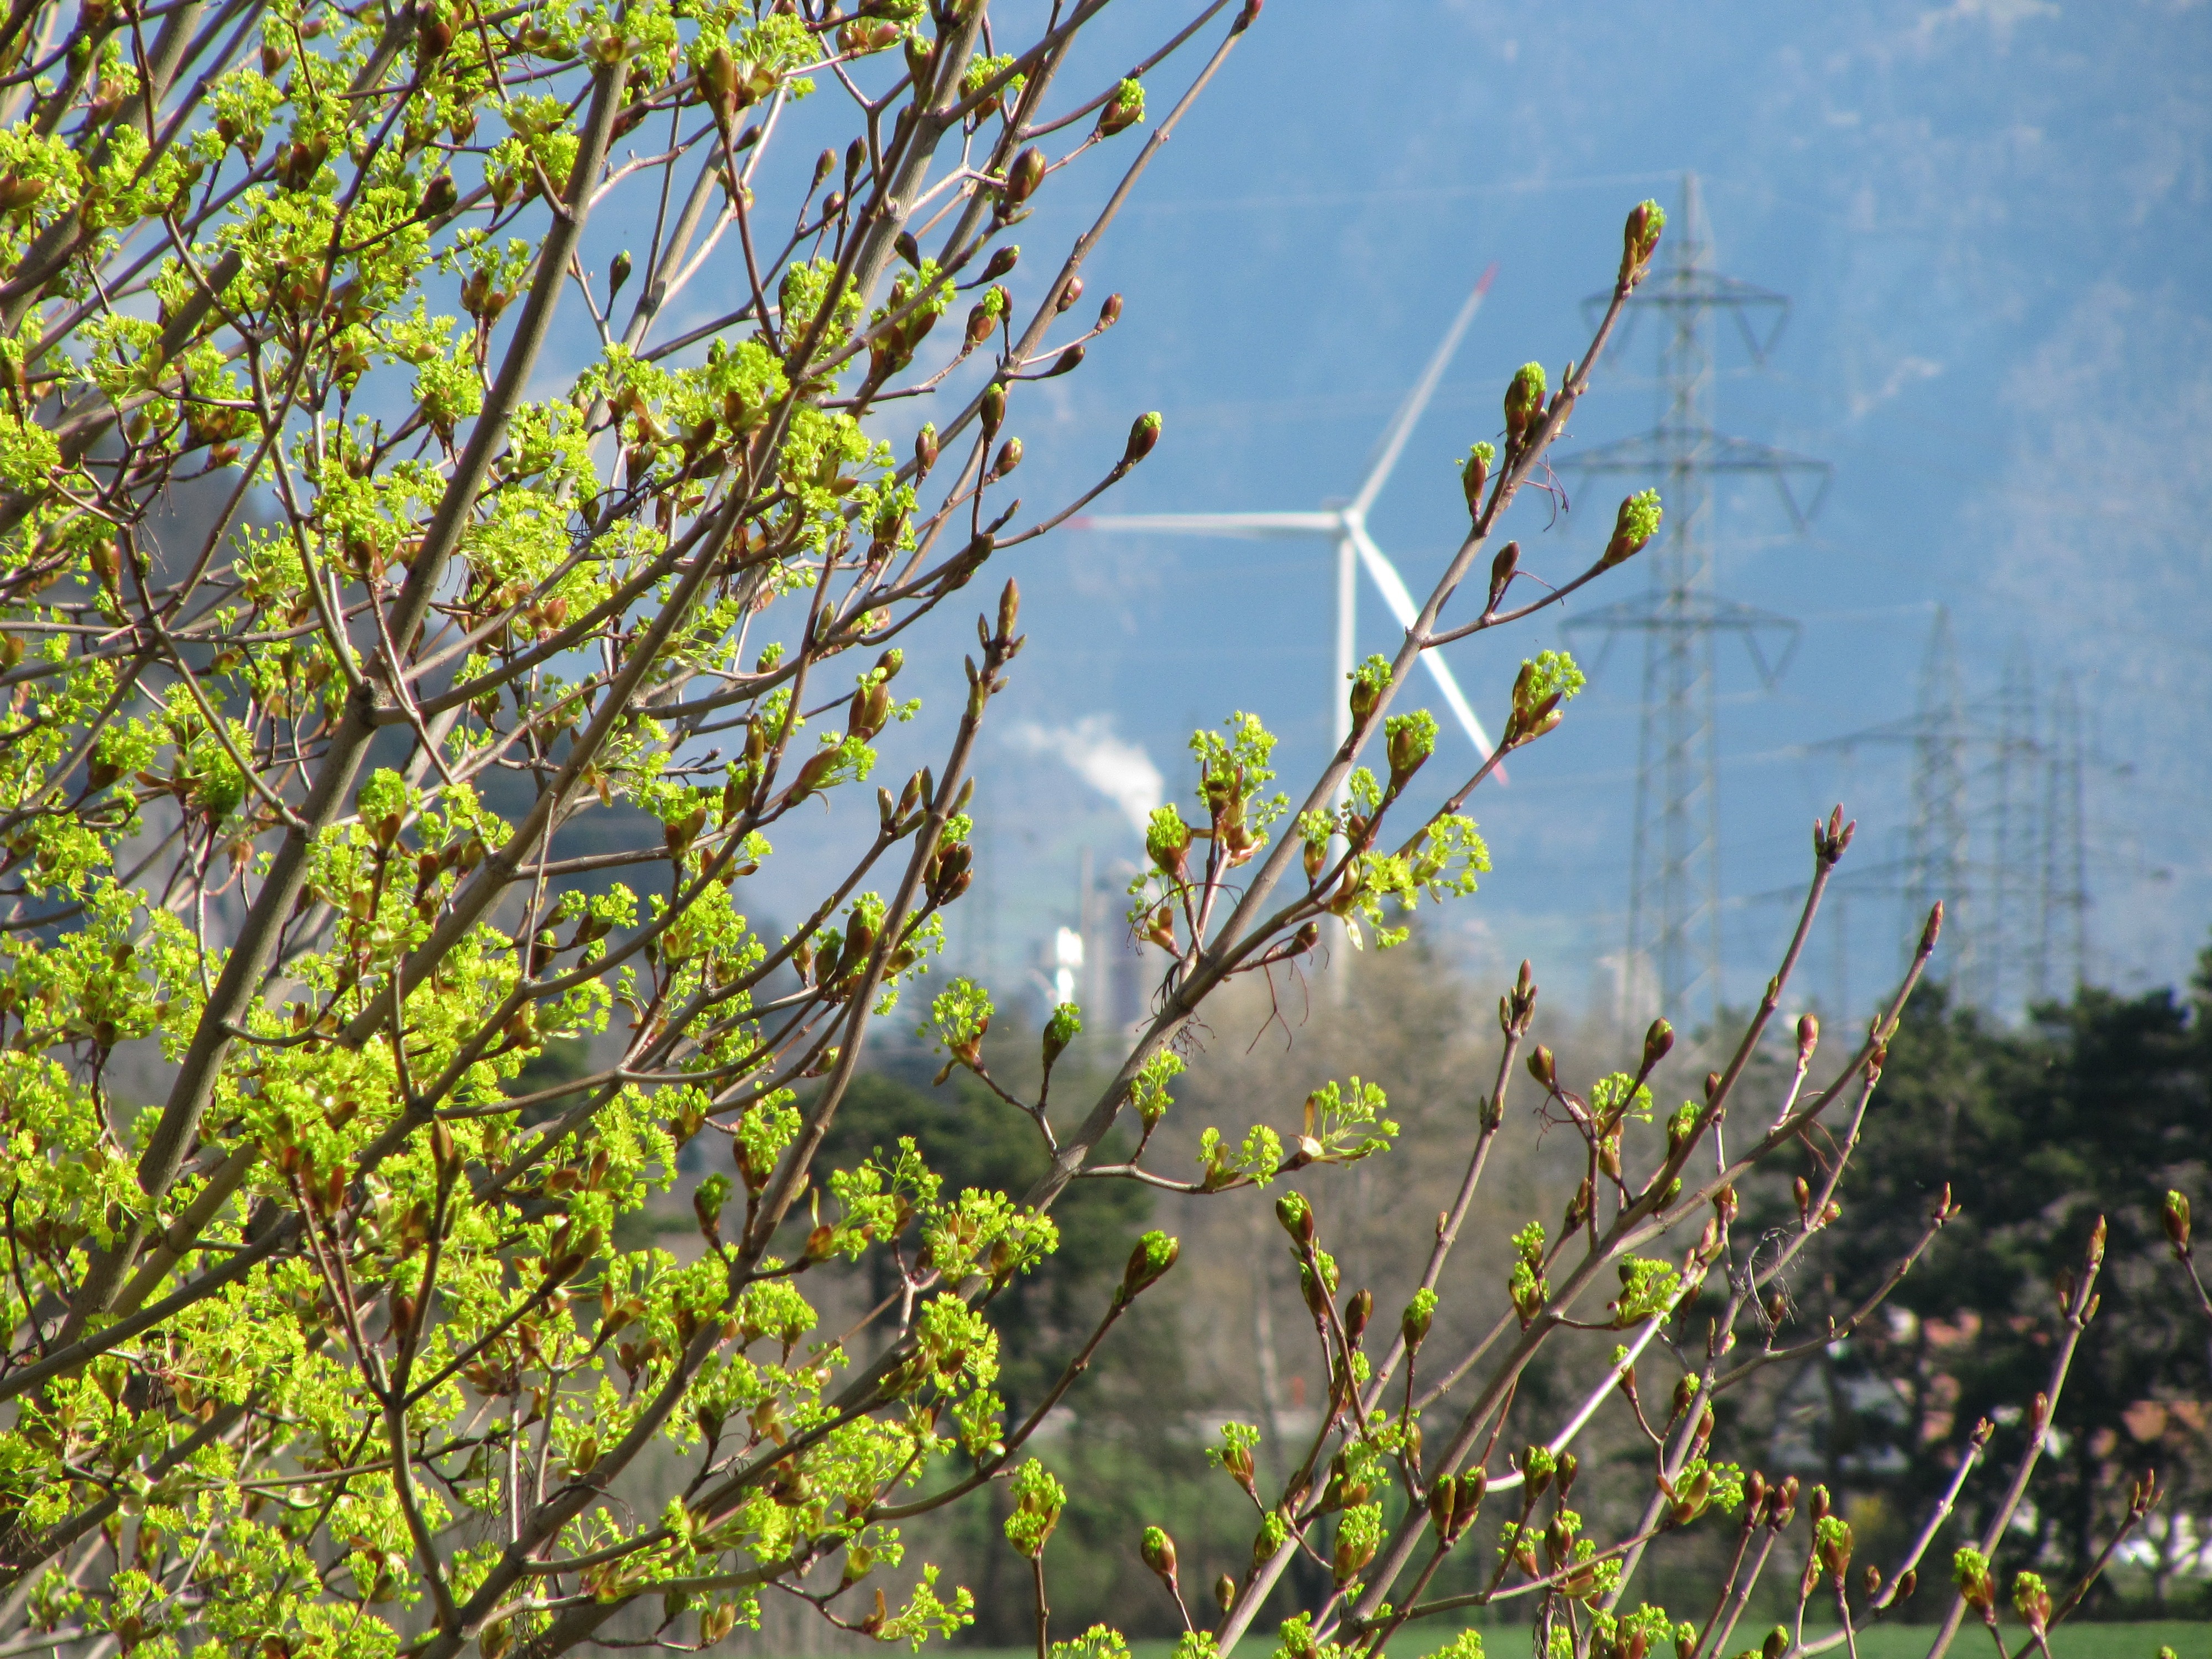
landscape, tree, nature, branch, blossom, plant, sunlight, leaf, flower, environment, green, produce, autumn, botany, flora, pinwheel, wind energy, energy, high voltage, ecology, wind power, wildflower, current, shrub, switzerland, rhine valley, power poles, graub nden, environmental technology, flowering plant, windr der, chur, woody plant, land plant, halde stone